Douglas (motorcycles)

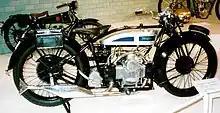
Douglas EW Sport 600 cc, 1927

Douglas's traditional layout of a flat-twin engine mounted with its cylinders parallel to the frame had been copied by several motorcycle manufacturers in the 1910s and 1920s. The Williamson Flat Twin, made in Coventry from 1912 to 1914, was a litre-class heavyweight motorcycle using the Douglas layout and with the engine, forks and gearbox made by Douglas. In the United States, Indian made its lightweight Model O from 1917 to 1919 and Harley-Davidson made its middleweight Model W from 1919 to 1923, both using the Douglas layout.